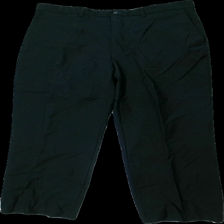
View: front
Type: Trousers
Category: Ladies
Brand: Kappahl
Colors: Black
Material: 81% wool 19% acrylic
Cut: Regular
Size: 50
Season: All
Damage location: top center
Damage 2 location: middle center
Price range: 50-100
Recommended usage: Reuse
Description: svarta kostymbyxor